Sault Ste. Marie, Ontario

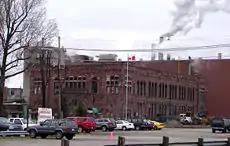
St. Mary's Paper, now closed

In 1870, the United States refused to give the steamer "Chicora", carrying Colonel Garnet Wolseley, permission to pass through the locks at Sault Ste Marie, which were otherwise available to both US and Canadian ships. They had built the first locks in 1855. In order to control their own water passage, the Canadians constructed the Sault Ste. Marie Canal, which was completed in 1895.